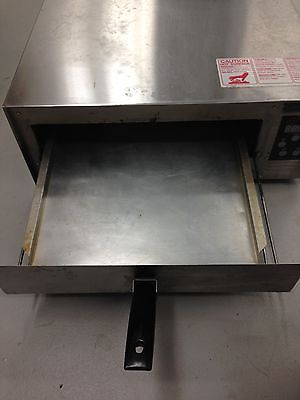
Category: toaster